MacDonald Hills

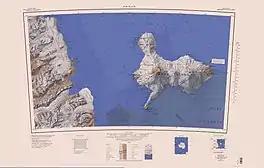
East end of Asgard Range south of center

A rounded mountain, high, standing immediately east of Commonwealth Glacier at the head of New Harbor in Victoria Land.